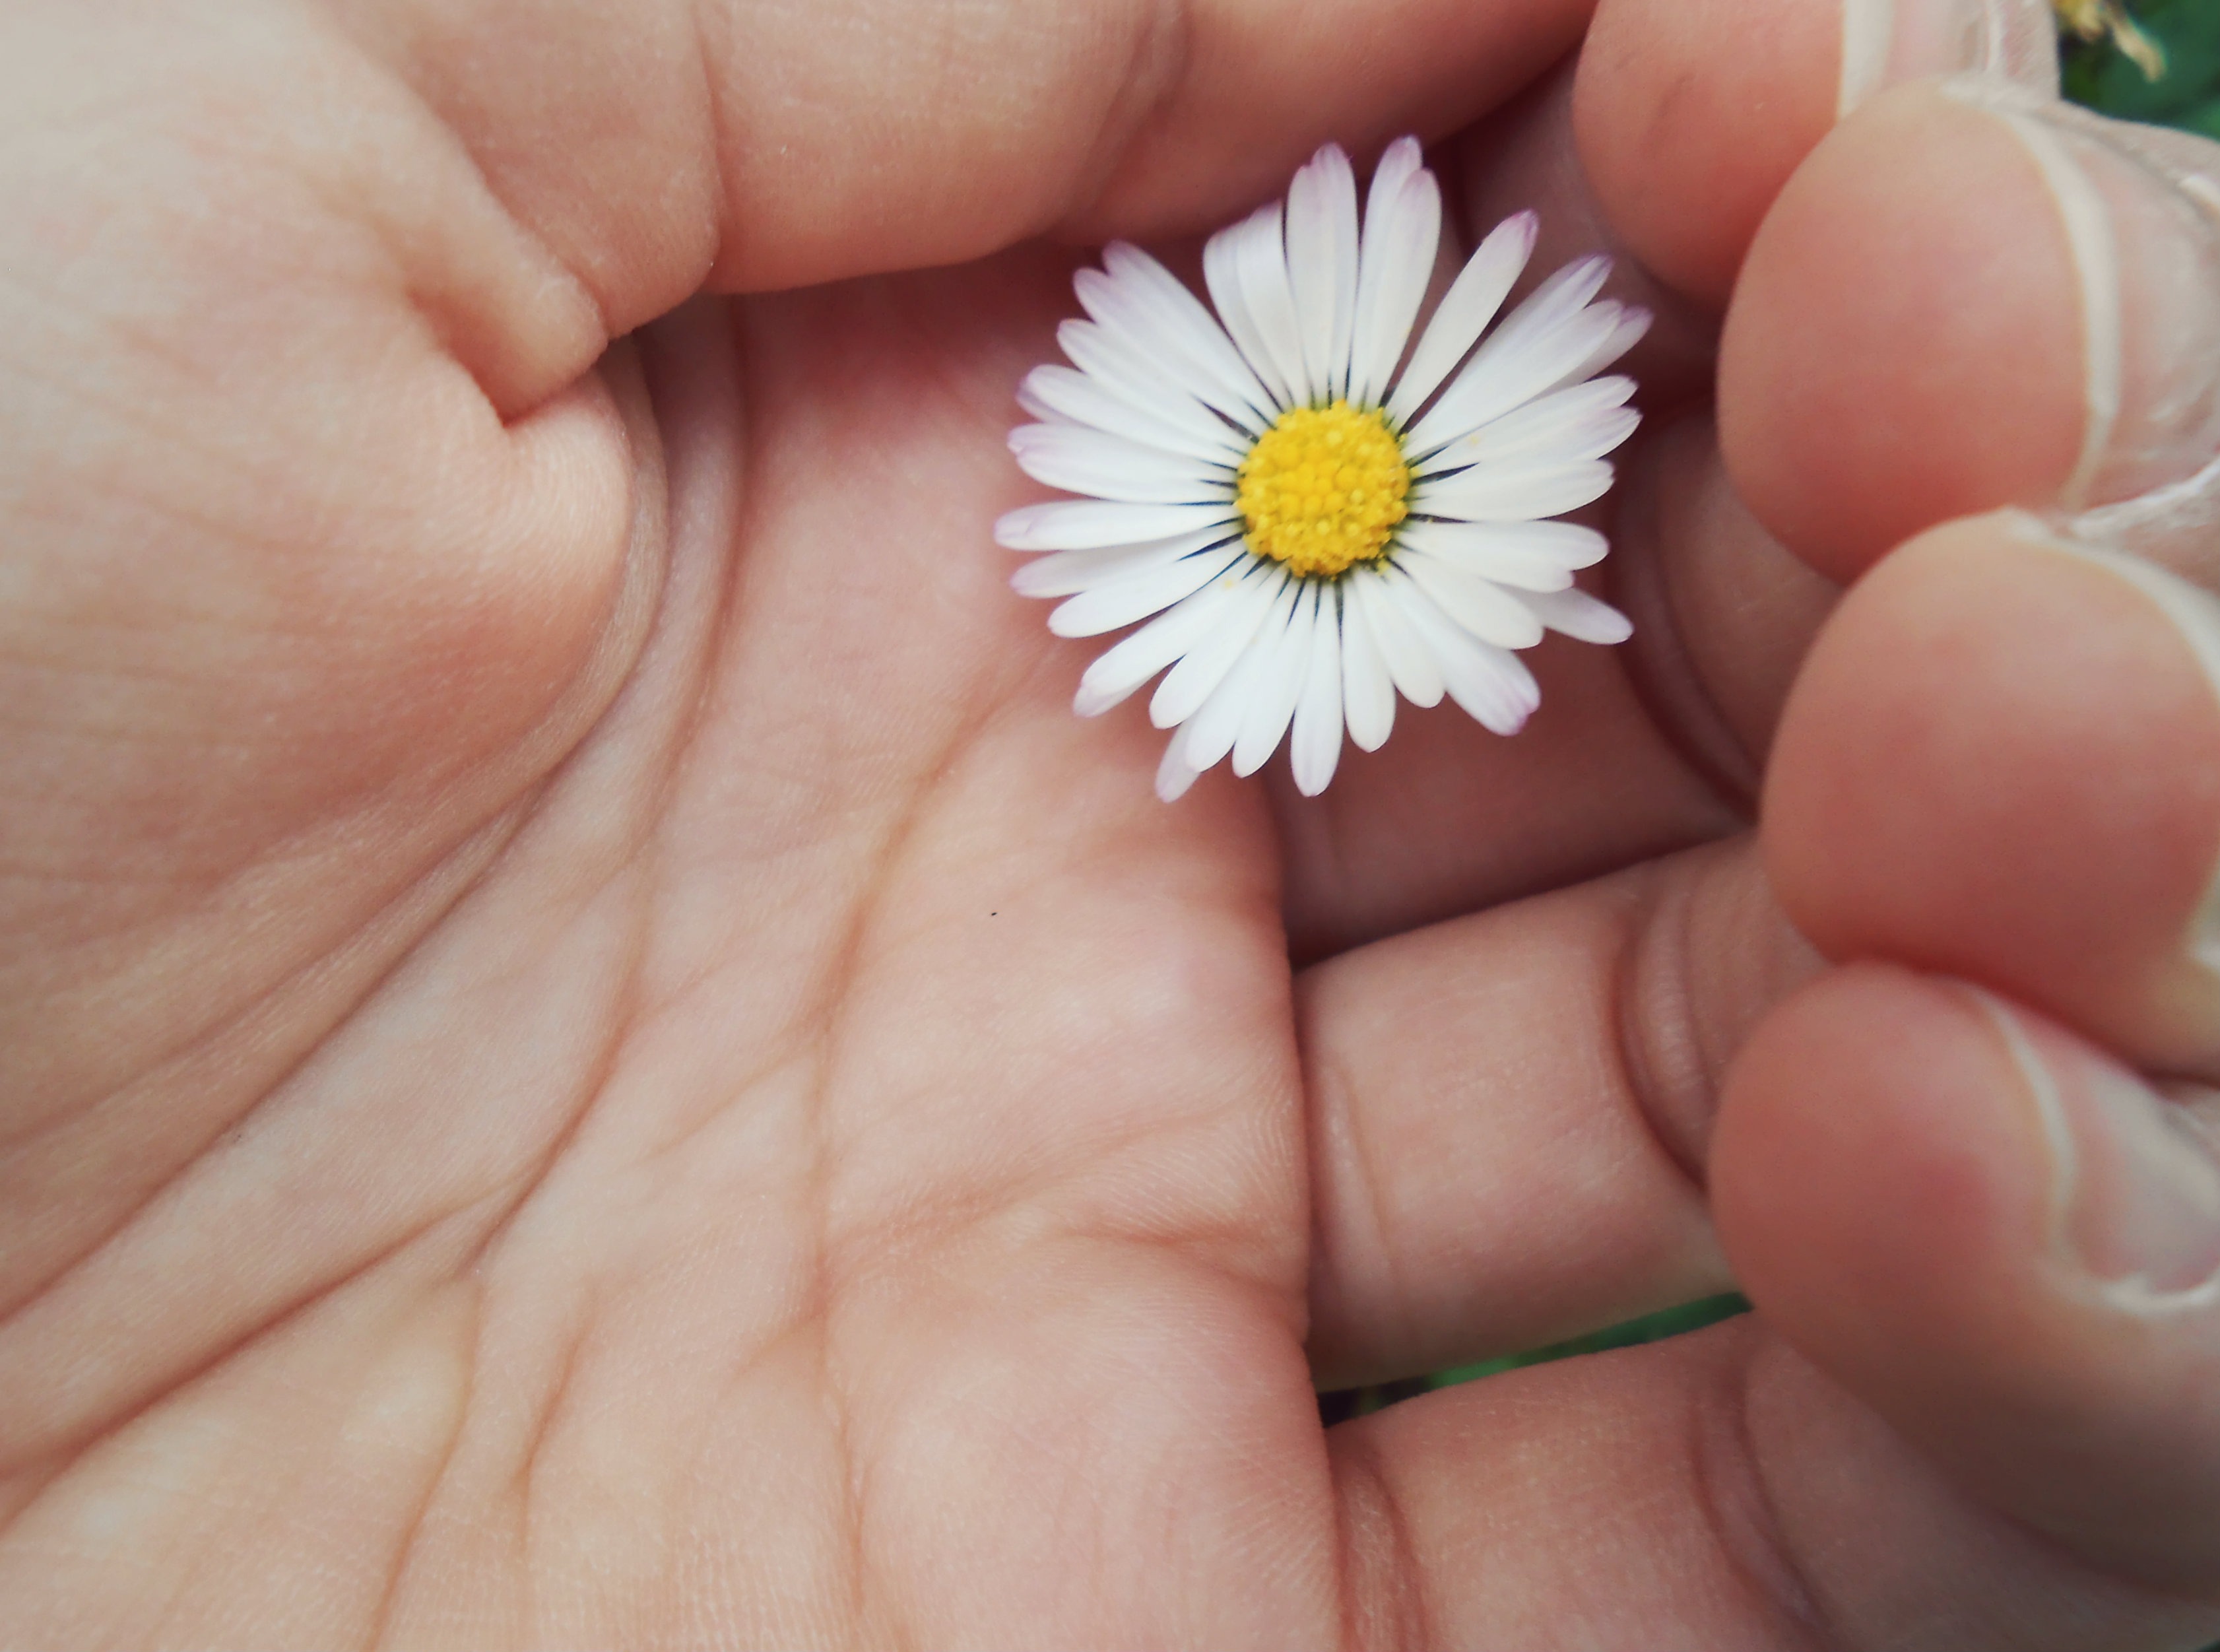
hand, plant, girl, white, flower, petal, daisy, leg, finger, spring, palm, contrast, yellow, nail, close up, hands, composition, detail, simplicity, macro photography, flowering plant